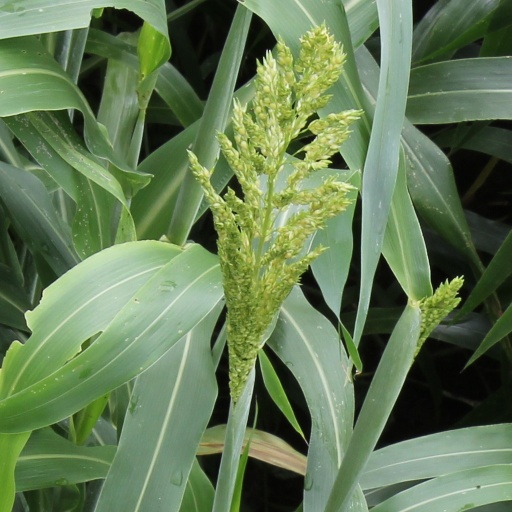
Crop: sorghum